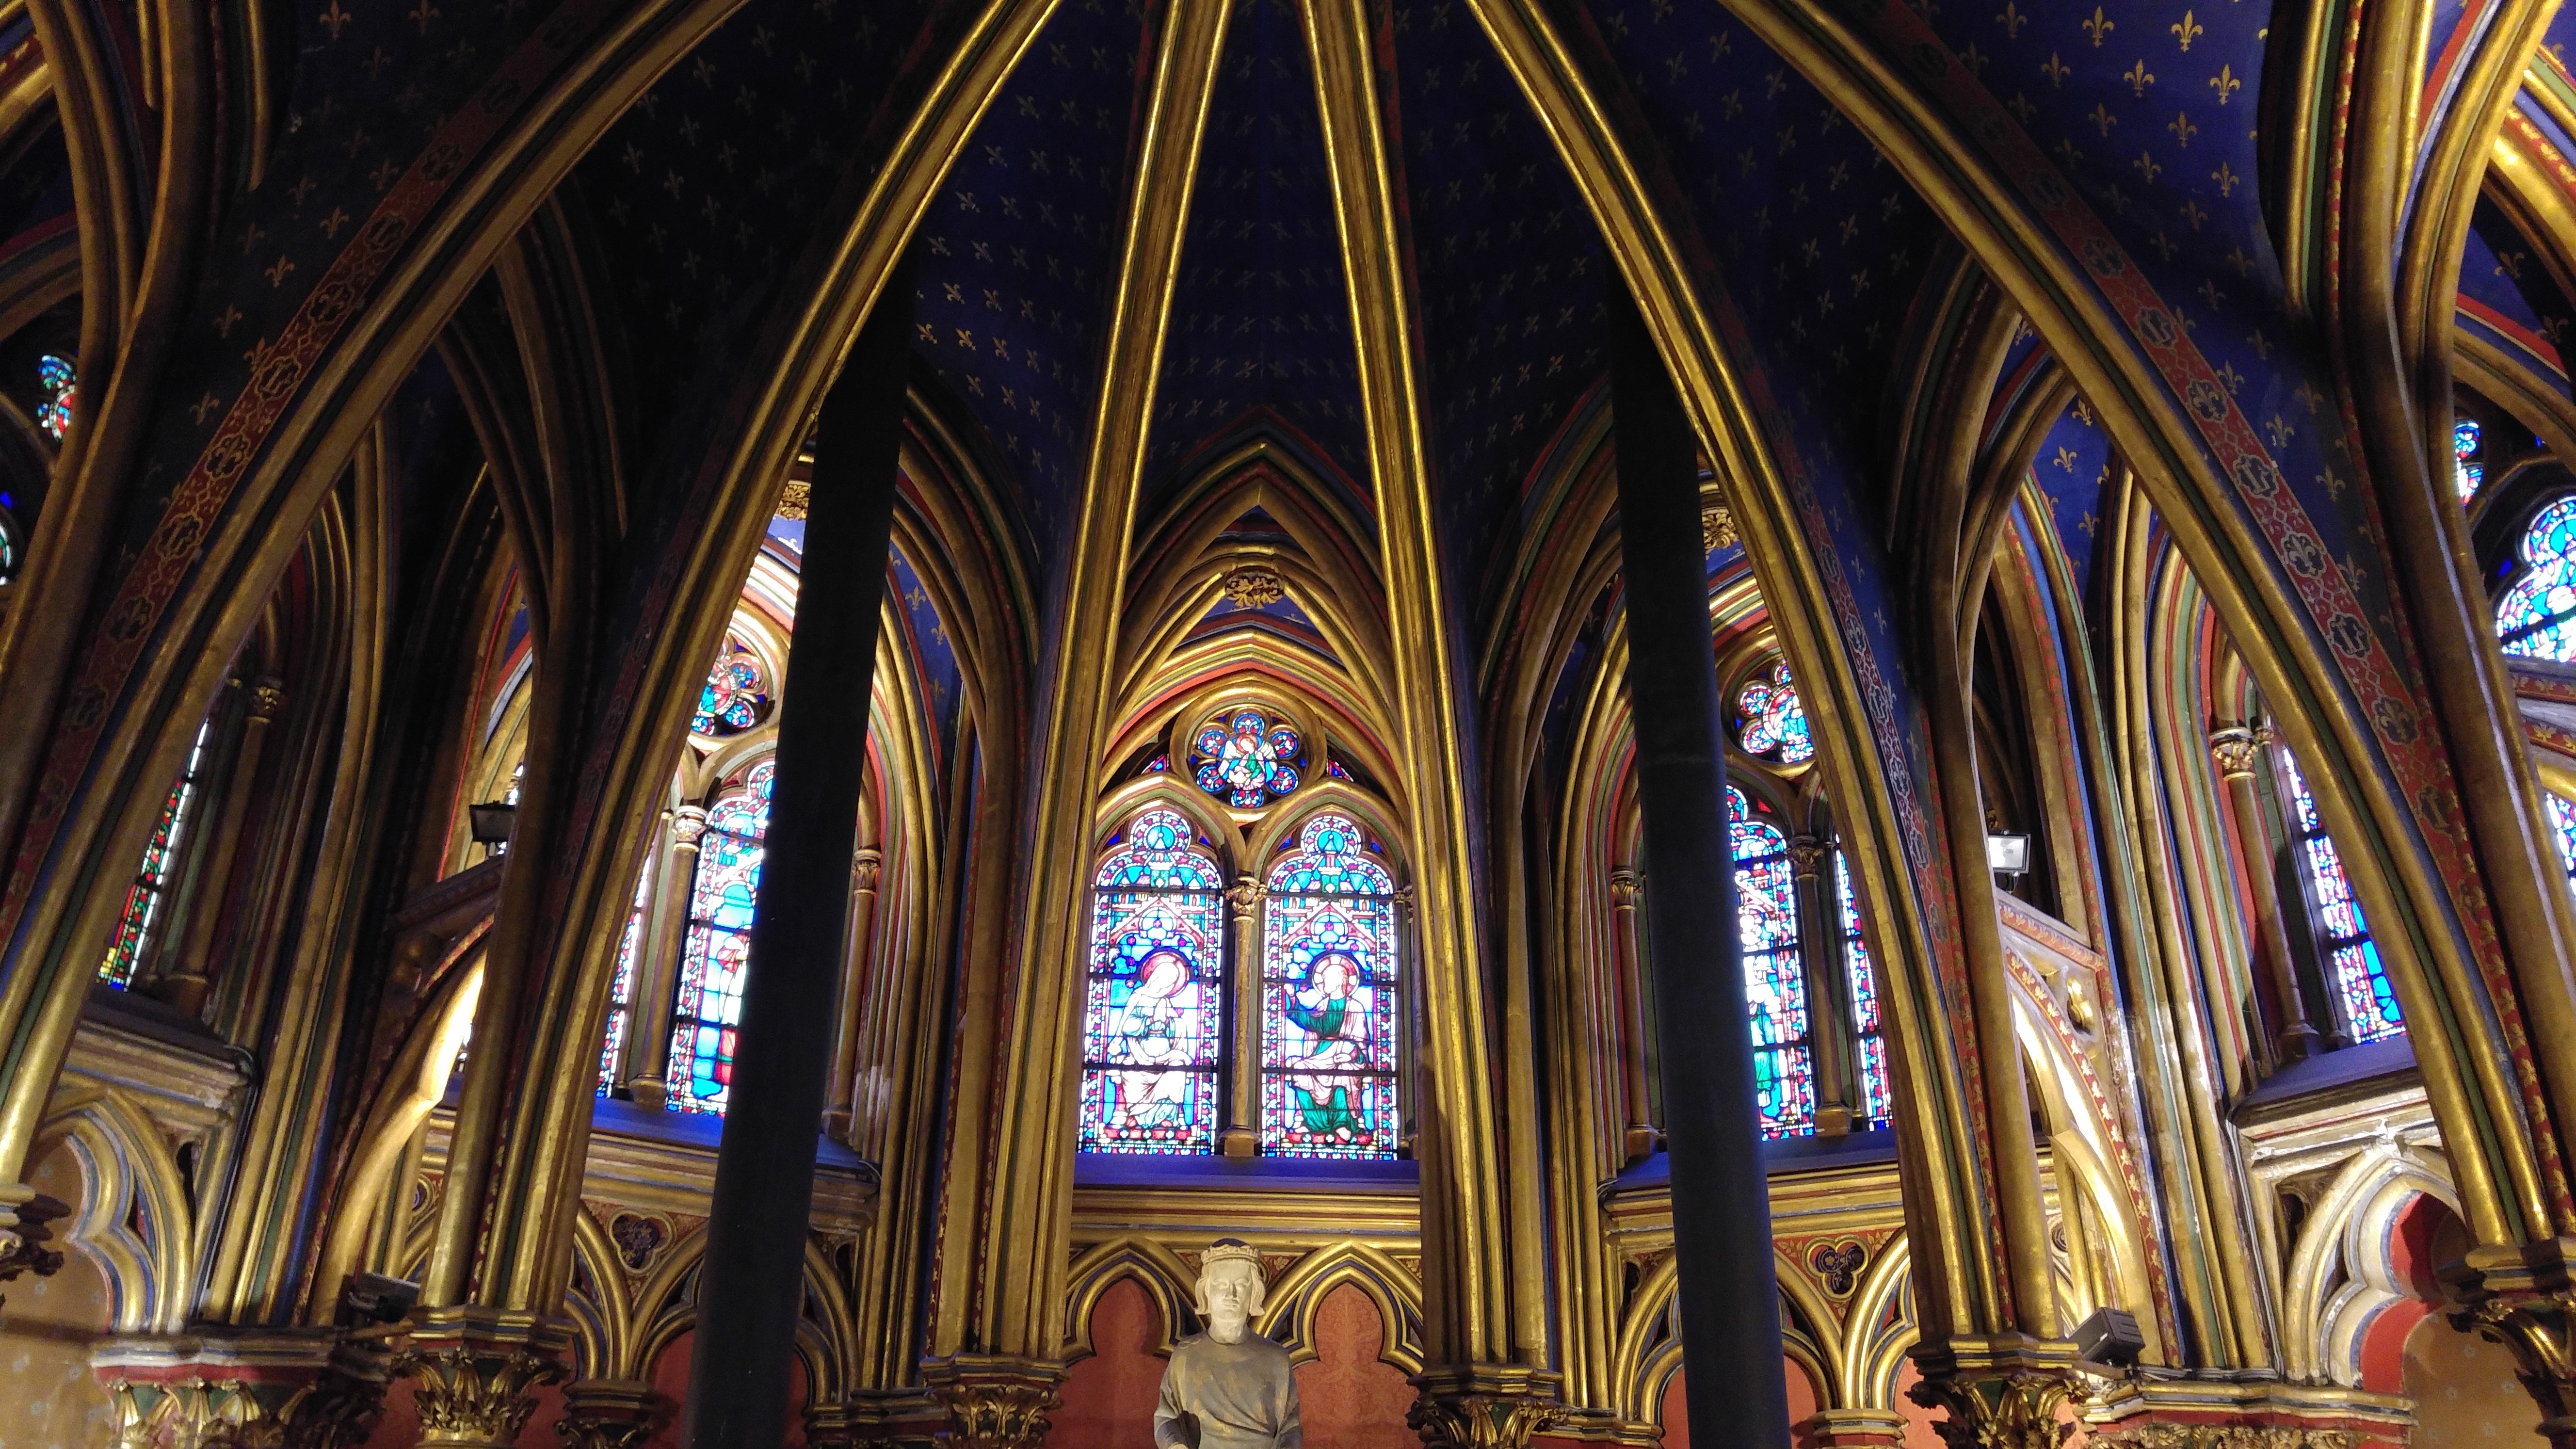
window, glass, building, paris, church, cathedral, chapel, stained glass, place of worship, symmetry, basilica, gothic architecture, sainte chapelle